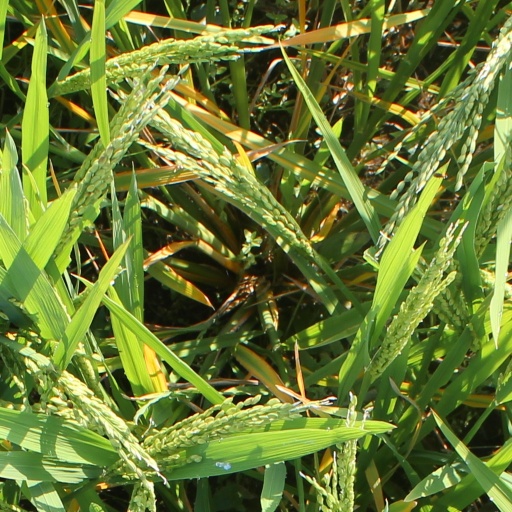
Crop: rice